Alkali basalt

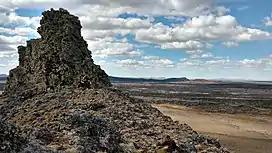
Alkali basalt is one of the rocks comprising the Pali-Aike volcanic field, in Argentina.

Alkali basalt or alkali olivine basalt is a dark-colored, porphyritic volcanic rock usually found in oceanic and continental areas associated with volcanic activity, such as oceanic islands, continental rifts and volcanic fields. Alkali basalt is characterized by relatively high alkali (NaO and KO) content relative to other basalts and by the presence of olivine and titanium-rich augite in its groundmass and phenocrysts, and nepheline in its CIPW norm.